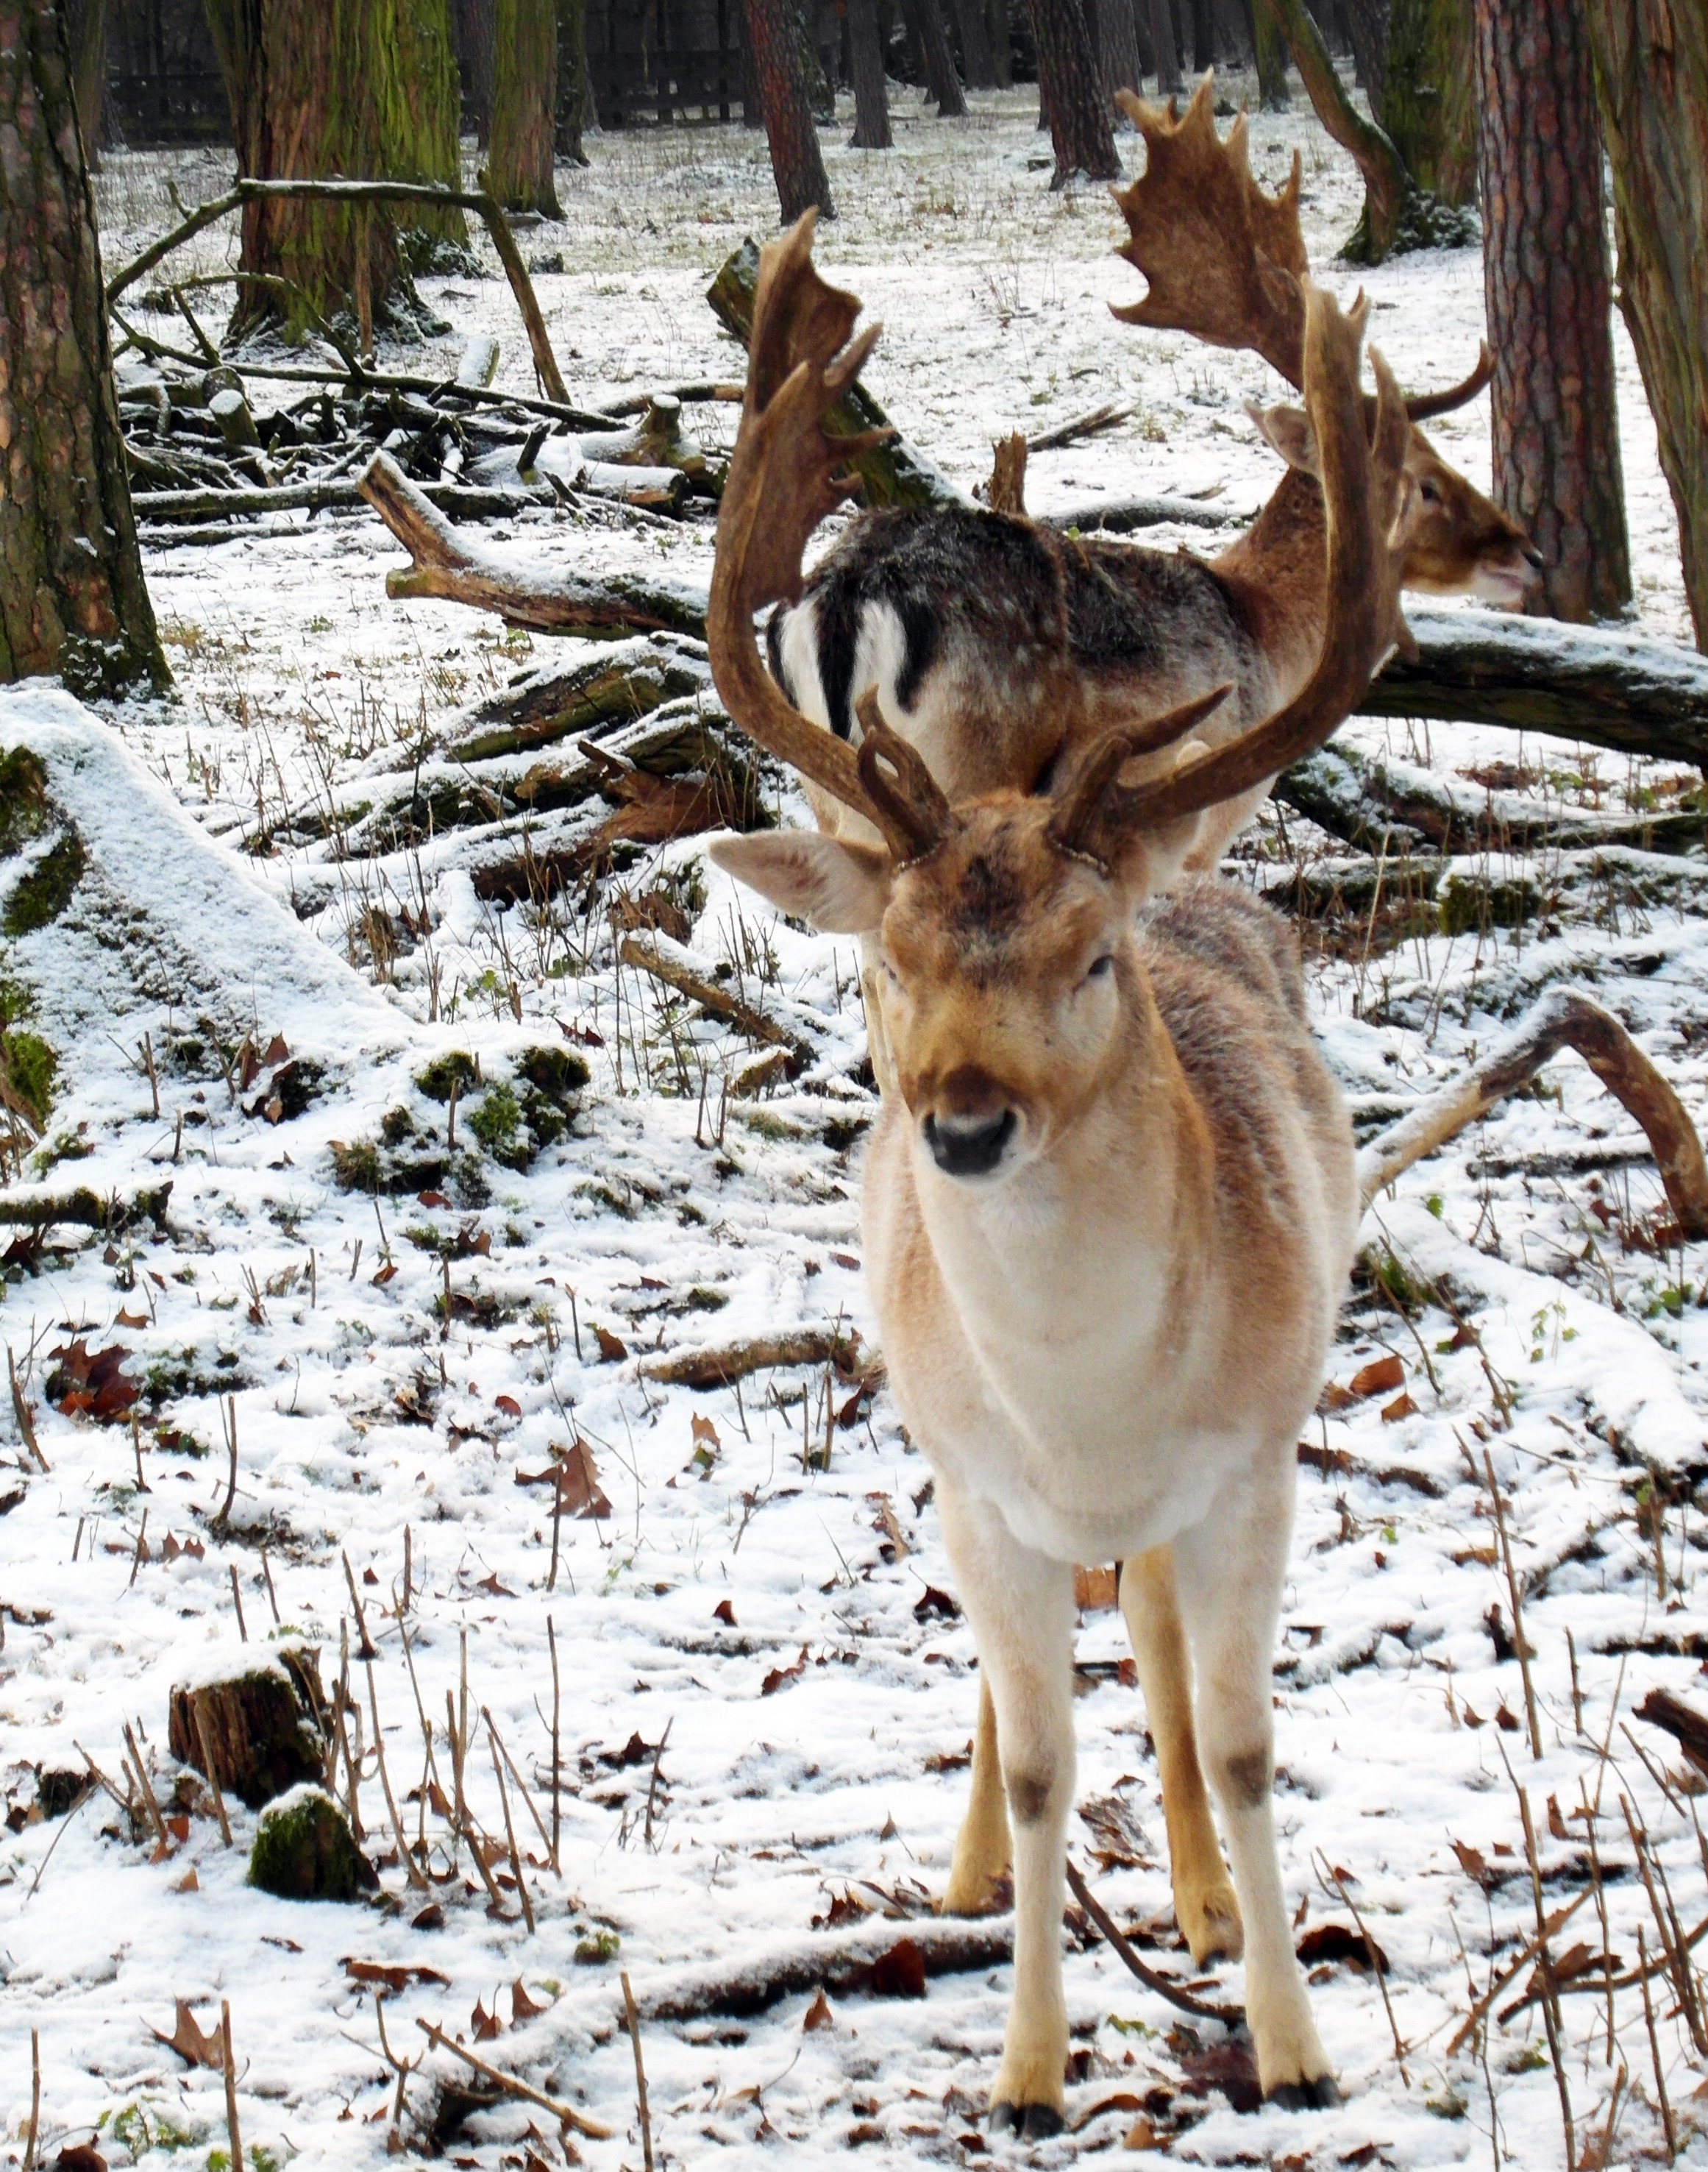
forest, snow, winter, flock, wildlife, wild, deer, mammal, fauna, antler, vertebrate, impala, blade, hirsch, fallow deer, wildlife park, deer hunting, white tailed deer